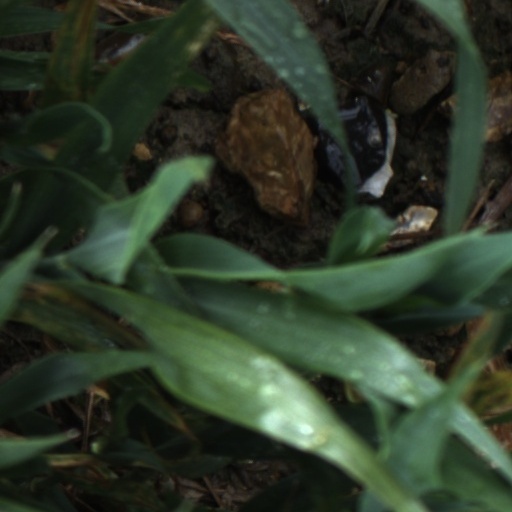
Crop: wheat